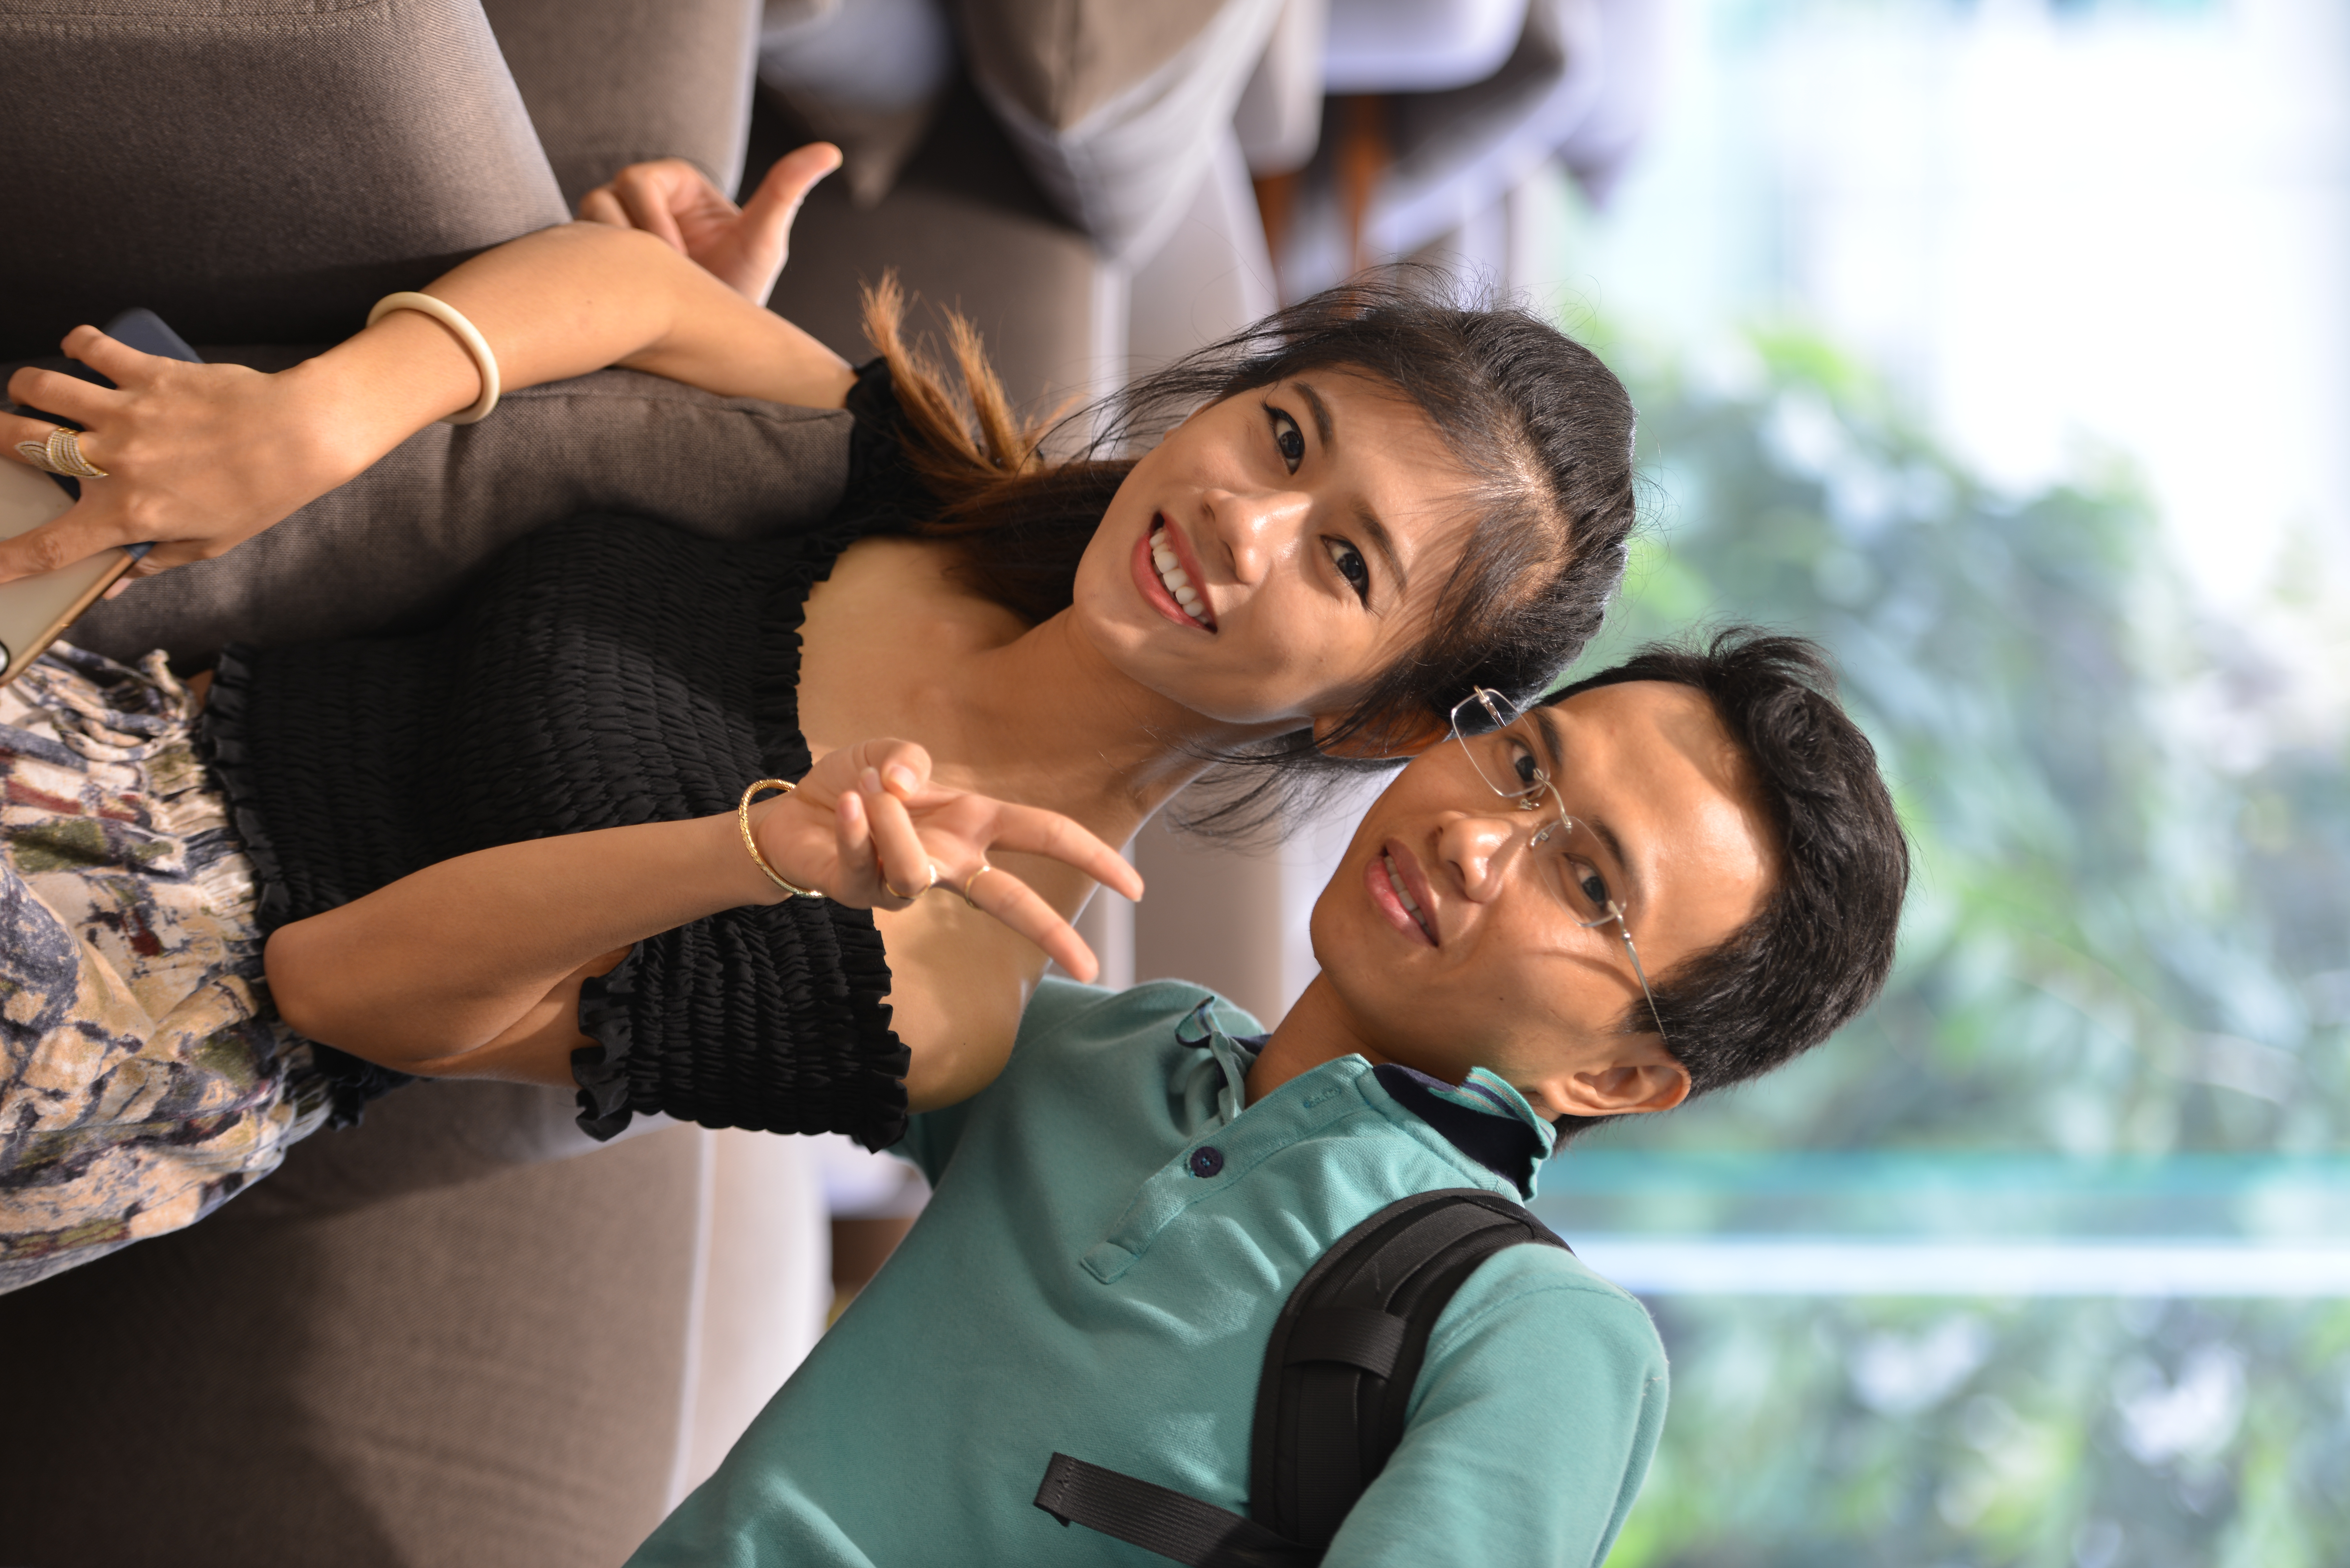
girl, people, fun, happy, smile, gesture, photography, child, leisure